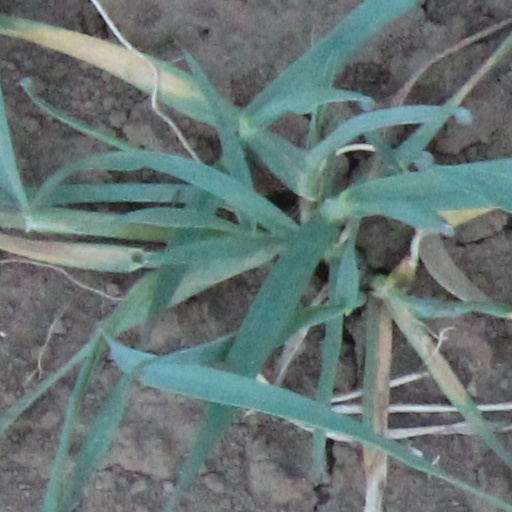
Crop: wheat